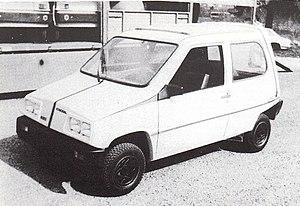
DUPORT minicar